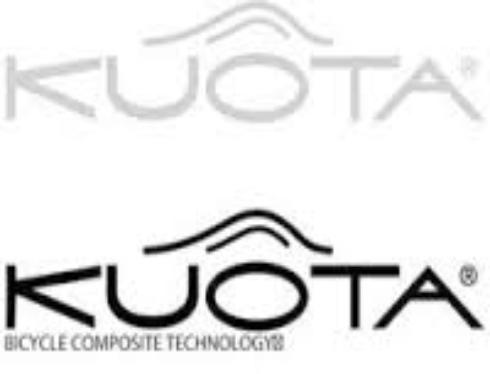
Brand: Kuota
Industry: Transportation